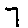
Label: 7